Tommy Pistol

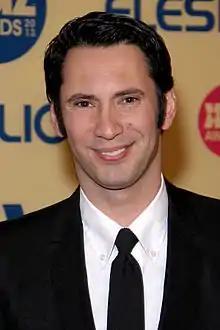
Tommy Pistol at the XBIZ Awards in Century City, California on January 11, 2013

Aramis Sartorio (born 2 July 1976), better known by his stage name Tommy Pistol, is an American pornographic actor and director. He is known for his porn parody work, most notably as the lead actor in "Evil Head", "Pee-Wee's XXX Adventure: A Porn Parody", "Taxi Driver: A XXX Parody", and "Suicide Squad: An Axel Braun Parody."